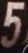
Number: 5